Kimberley McRae

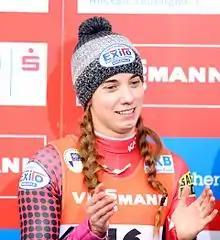
McRae in 2017

Kimberley McRae (born May 24, 1992) is a Canadian luger who has competed since 2011 on the Senior FIL World Cup Circuit McRae competed for Canada at the 2014 Winter Olympics in Sochi, Russia and at the 2018 Winter Olympics in PyeongChang, South Korea.